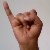
The image shows a hand gesture representing the letter 'I' in Indian Sign Language.